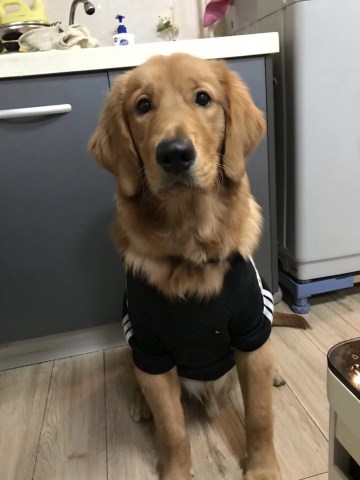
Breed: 5355-n000126-golden_retriever